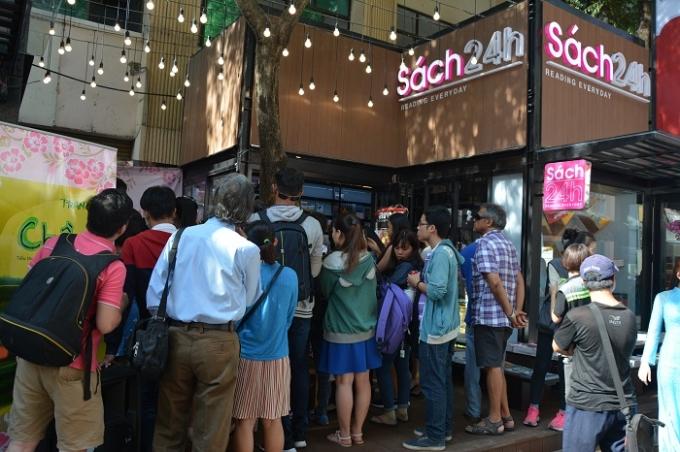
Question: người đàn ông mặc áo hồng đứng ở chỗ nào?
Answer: người đàn ông mặc áo hồng đứng bên trái người đàn ông mặc áo màu xanh da trời